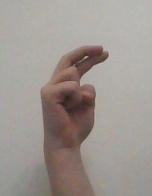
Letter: zay